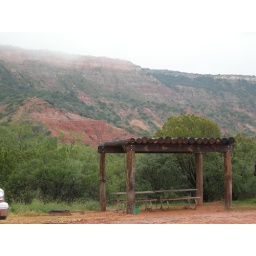
Looking up from the canyon floor in Texas